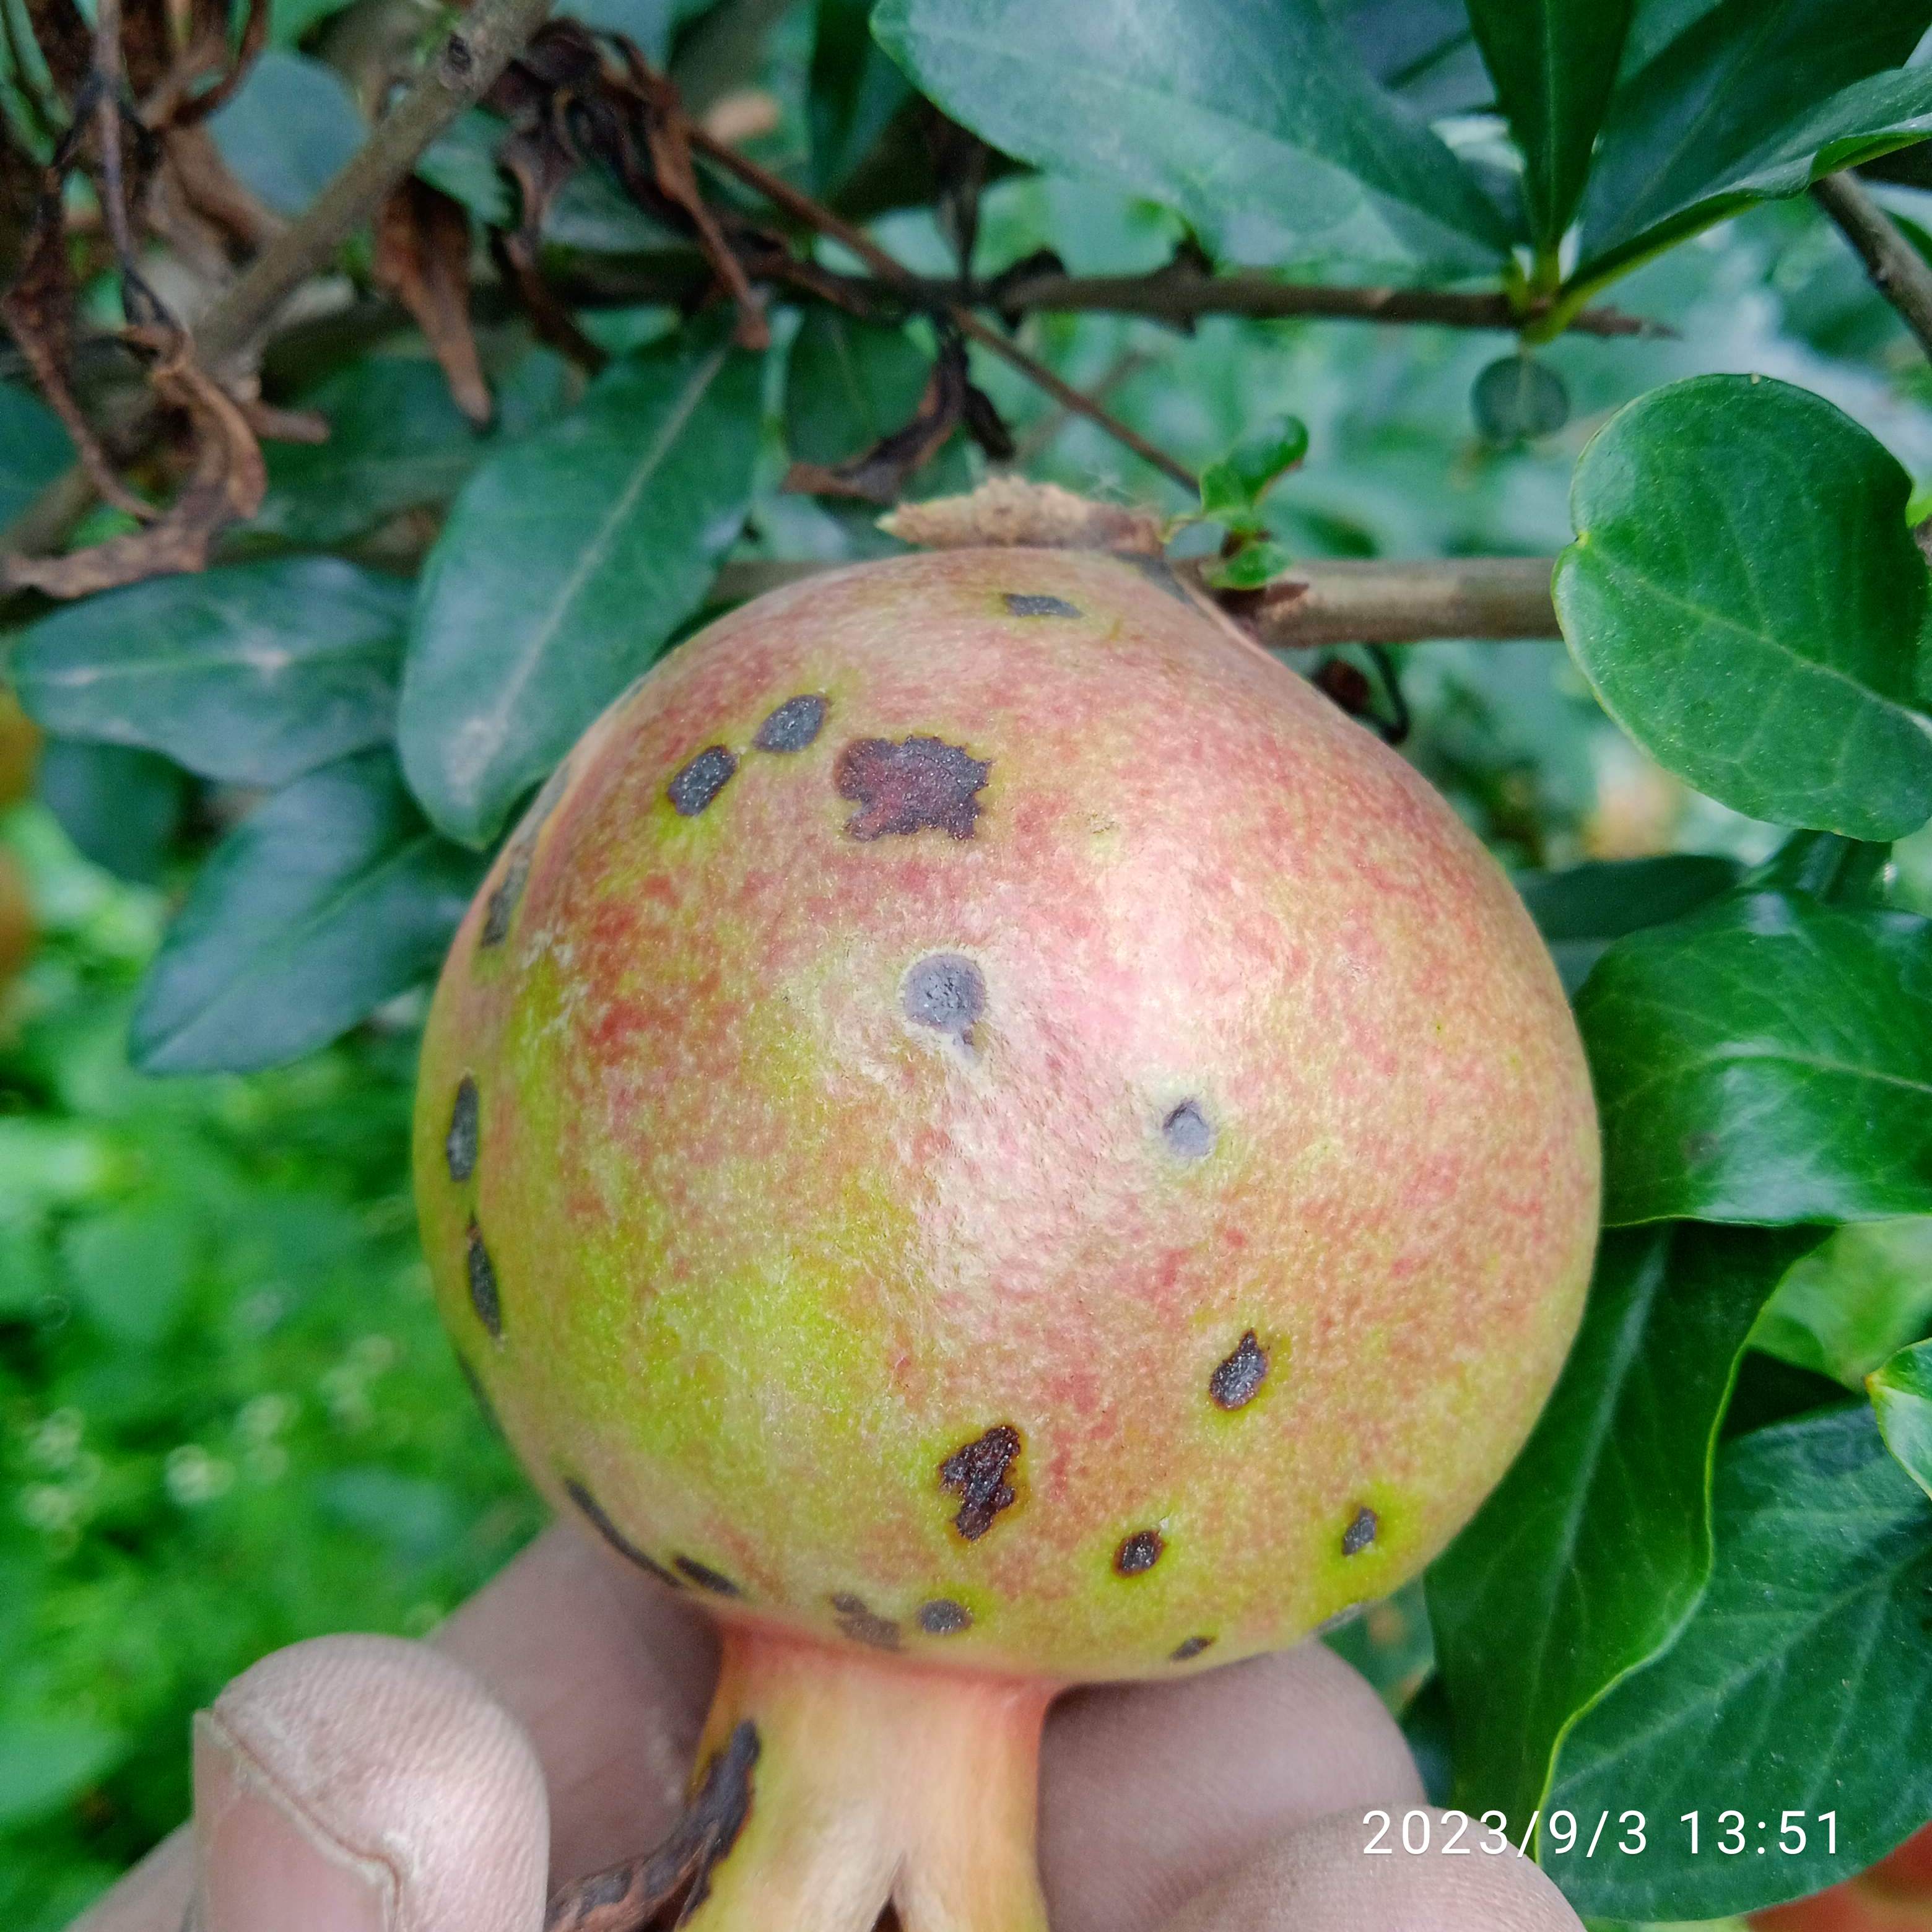
Label: Anthracnose